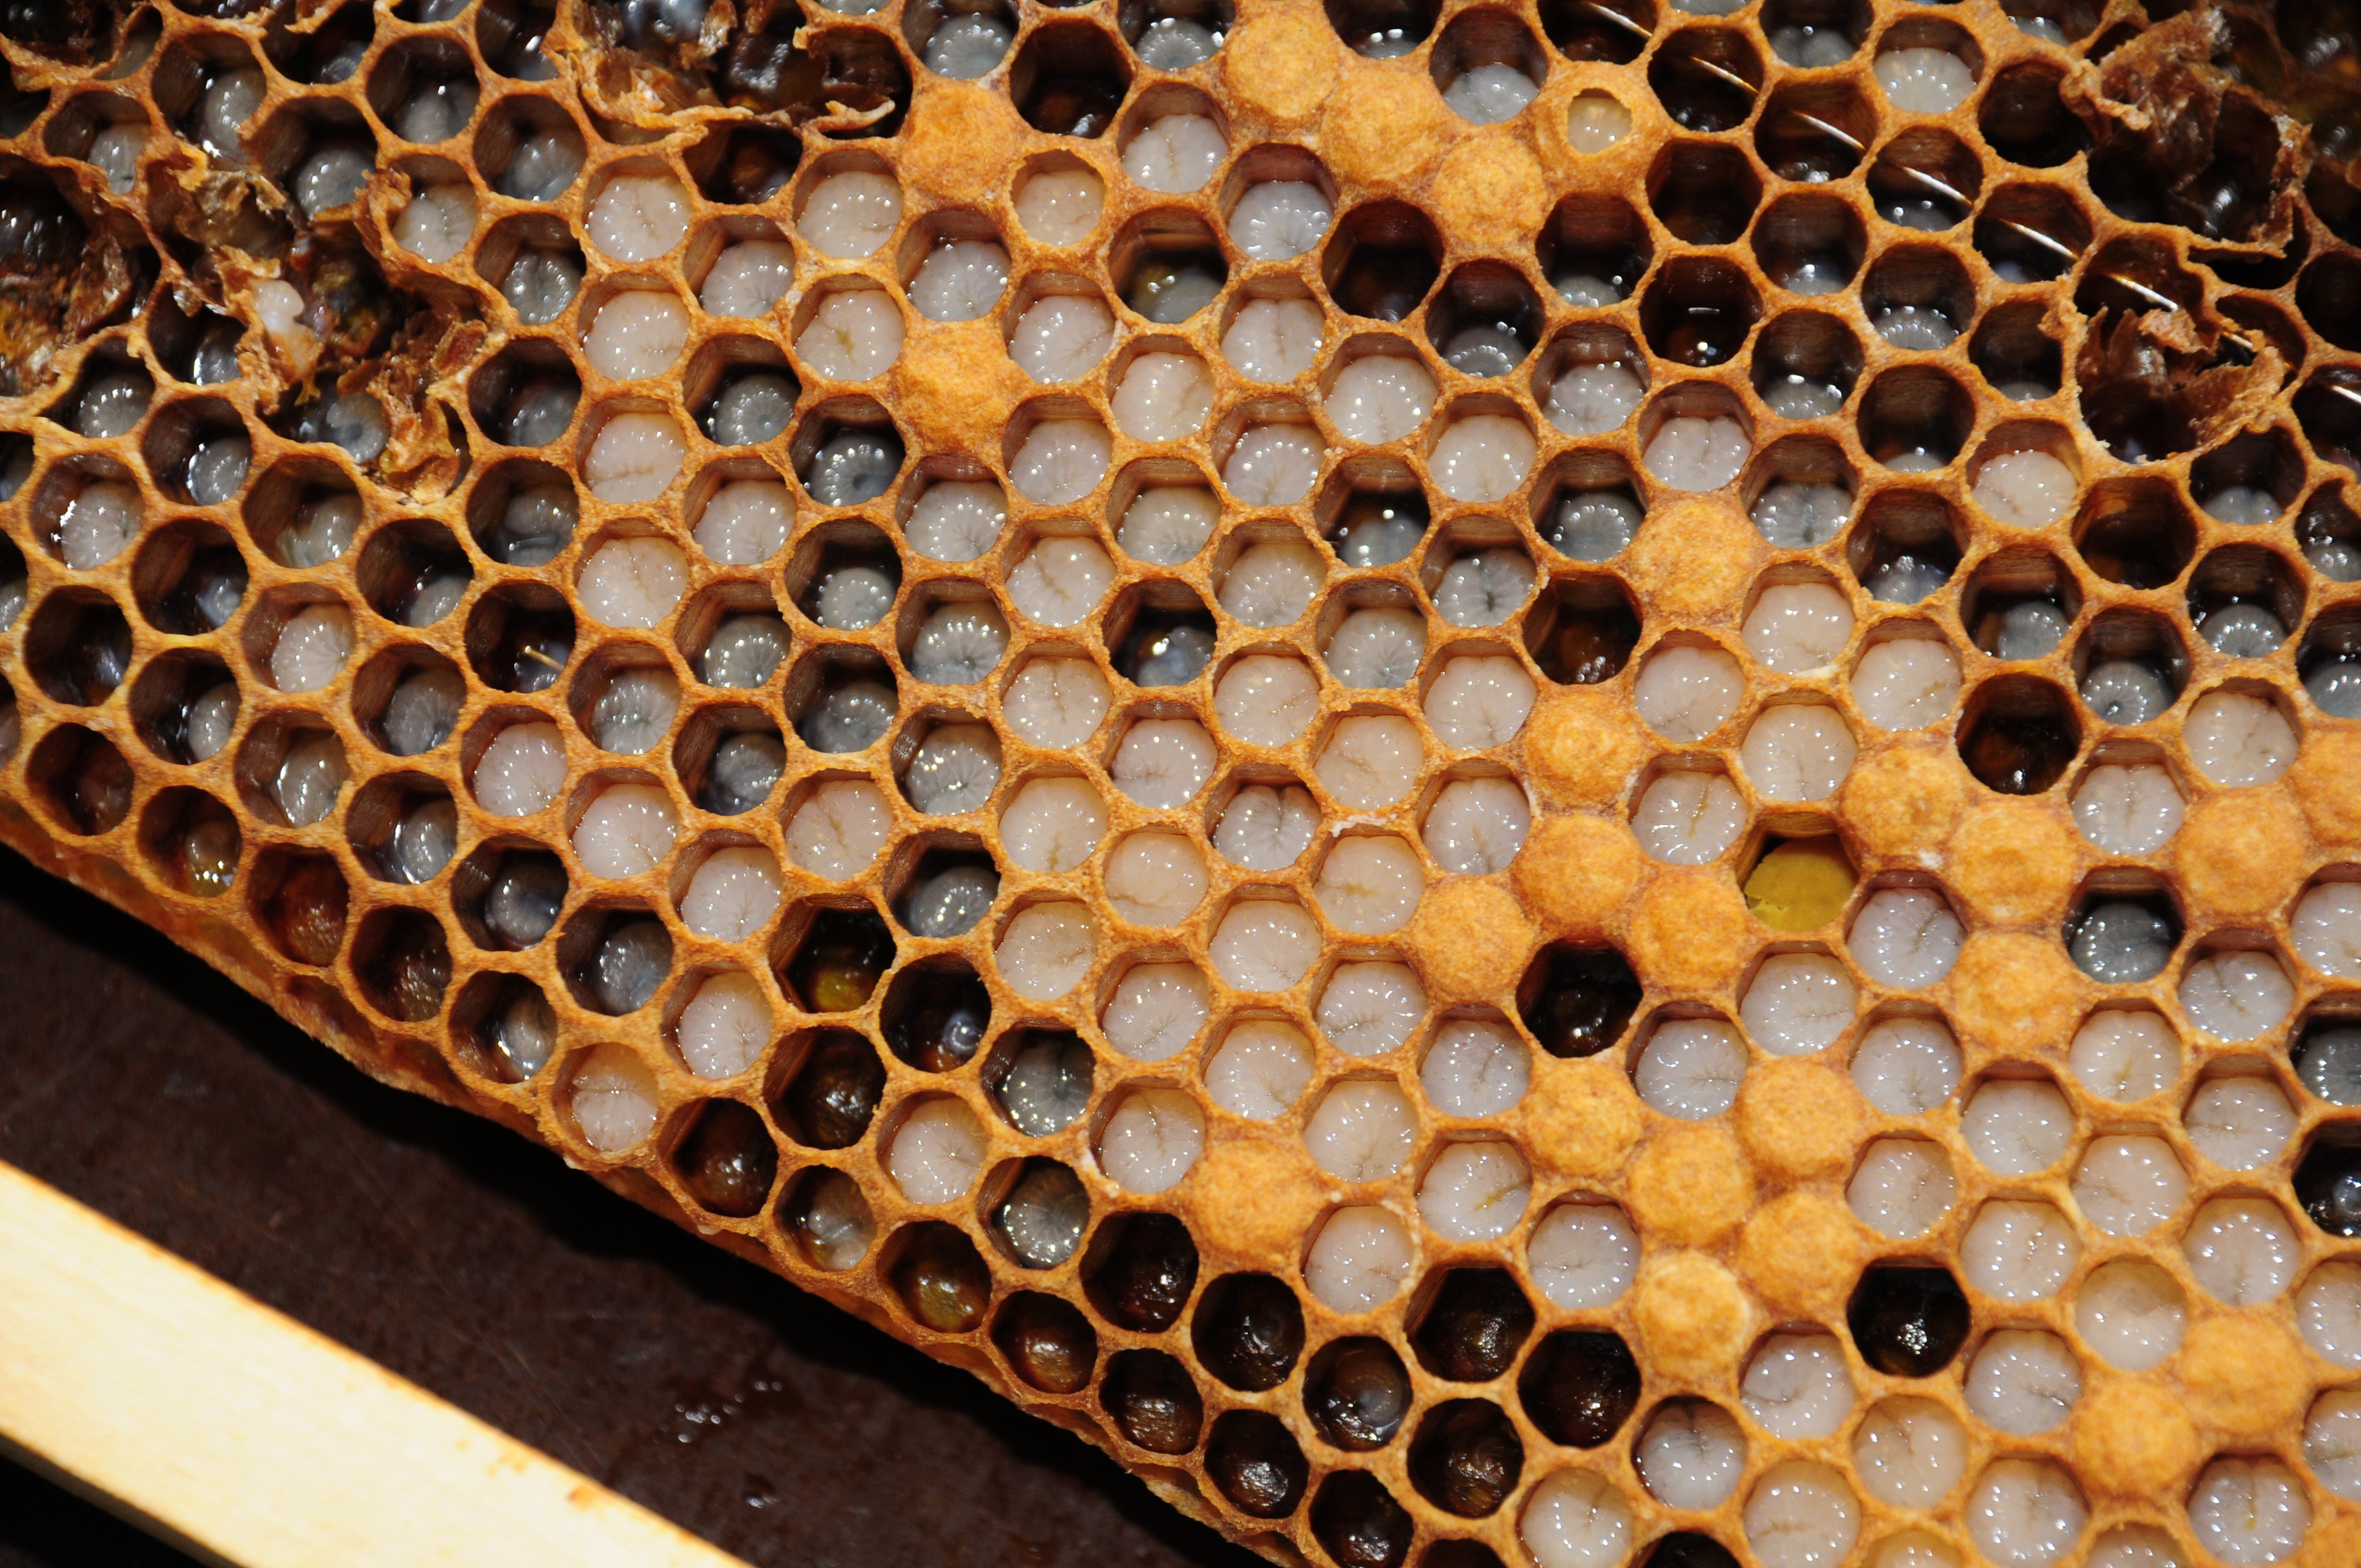
honey, pattern, insect, material, invertebrate, design, bee, nectar, honeycomb, bees, macro photography, honey bee, simmer, residential structure, membrane winged insect